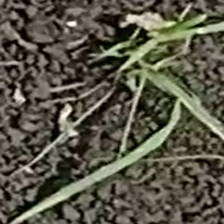
Weed species: Digitaria_SP_(Digitaria Sanguinalis )